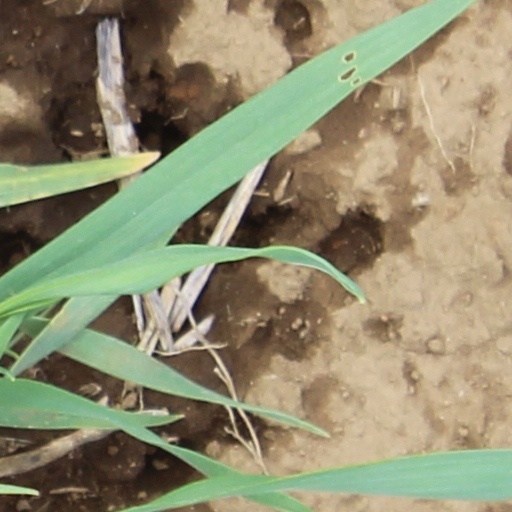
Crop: wheat